Baltimore and Philadelphia Railroad

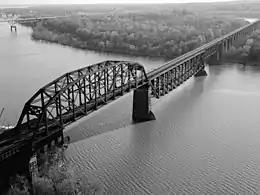
The CSX Susquehanna River Bridge is the second bridge at this crossing, a steel truss double track design built between 1907 and 1910 near Perryville, Maryland. It replaced a single-track iron and steel bridge built in 1886 during the original construction of the line.

The Reading, originally using the Junction Railroad west of the Schuylkill to access its Chester branch, obtained trackage rights over the Baltimore and Philadelphia, and the B&O obtained trackage rights over the Reading's lines from Philadelphia to Jersey City, New Jersey, across the Hudson River from New York City. (This route via the Reading originally ran via the main line, Port Richmond Branch, North Pennsylvania Railroad, North Pennsylvania Railroad Delaware River Branch, Delaware and Bound Brook Railroad and Central Railroad of New Jersey, later using the shortcut of the Philadelphia, Newtown and New York Railroad and New York Short Line Railroad rather than the North Pennsylvania.) The Baltimore and New York Railway and Staten Island Rapid Transit Railway provided their own freight terminal, at St. George on Staten Island.